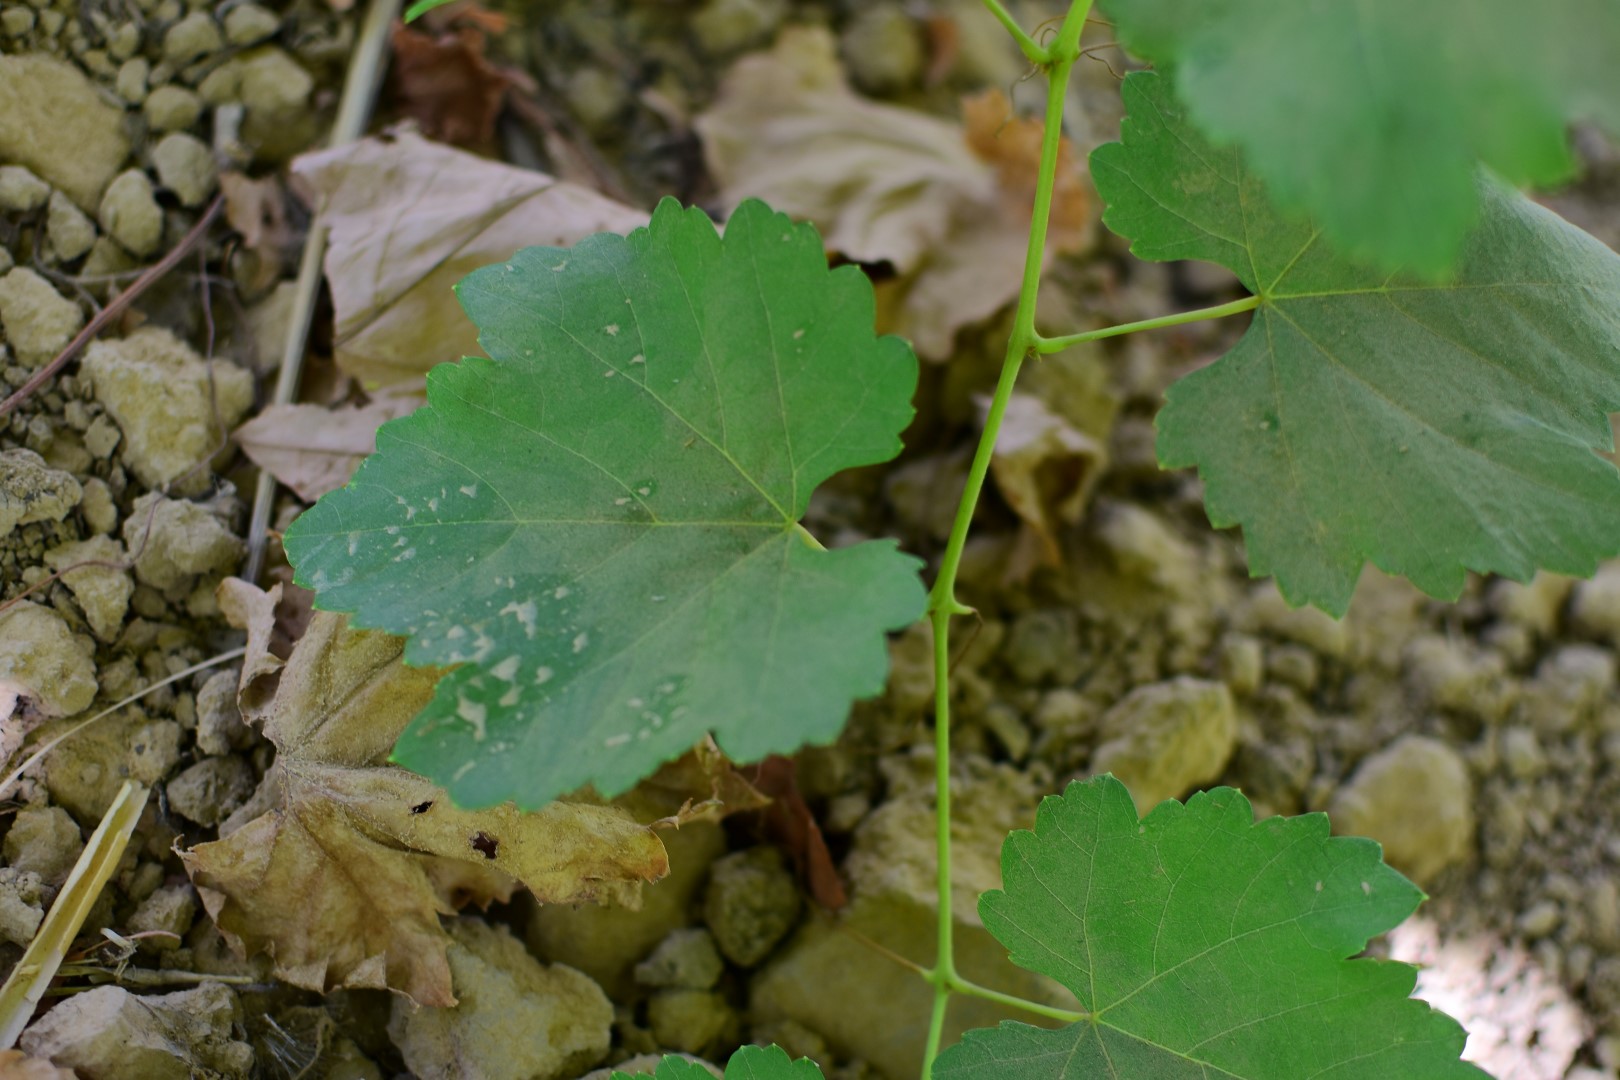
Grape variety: Frinsi